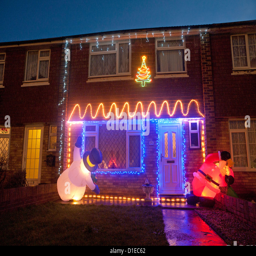
the front of a house lavishly adorned with decorations